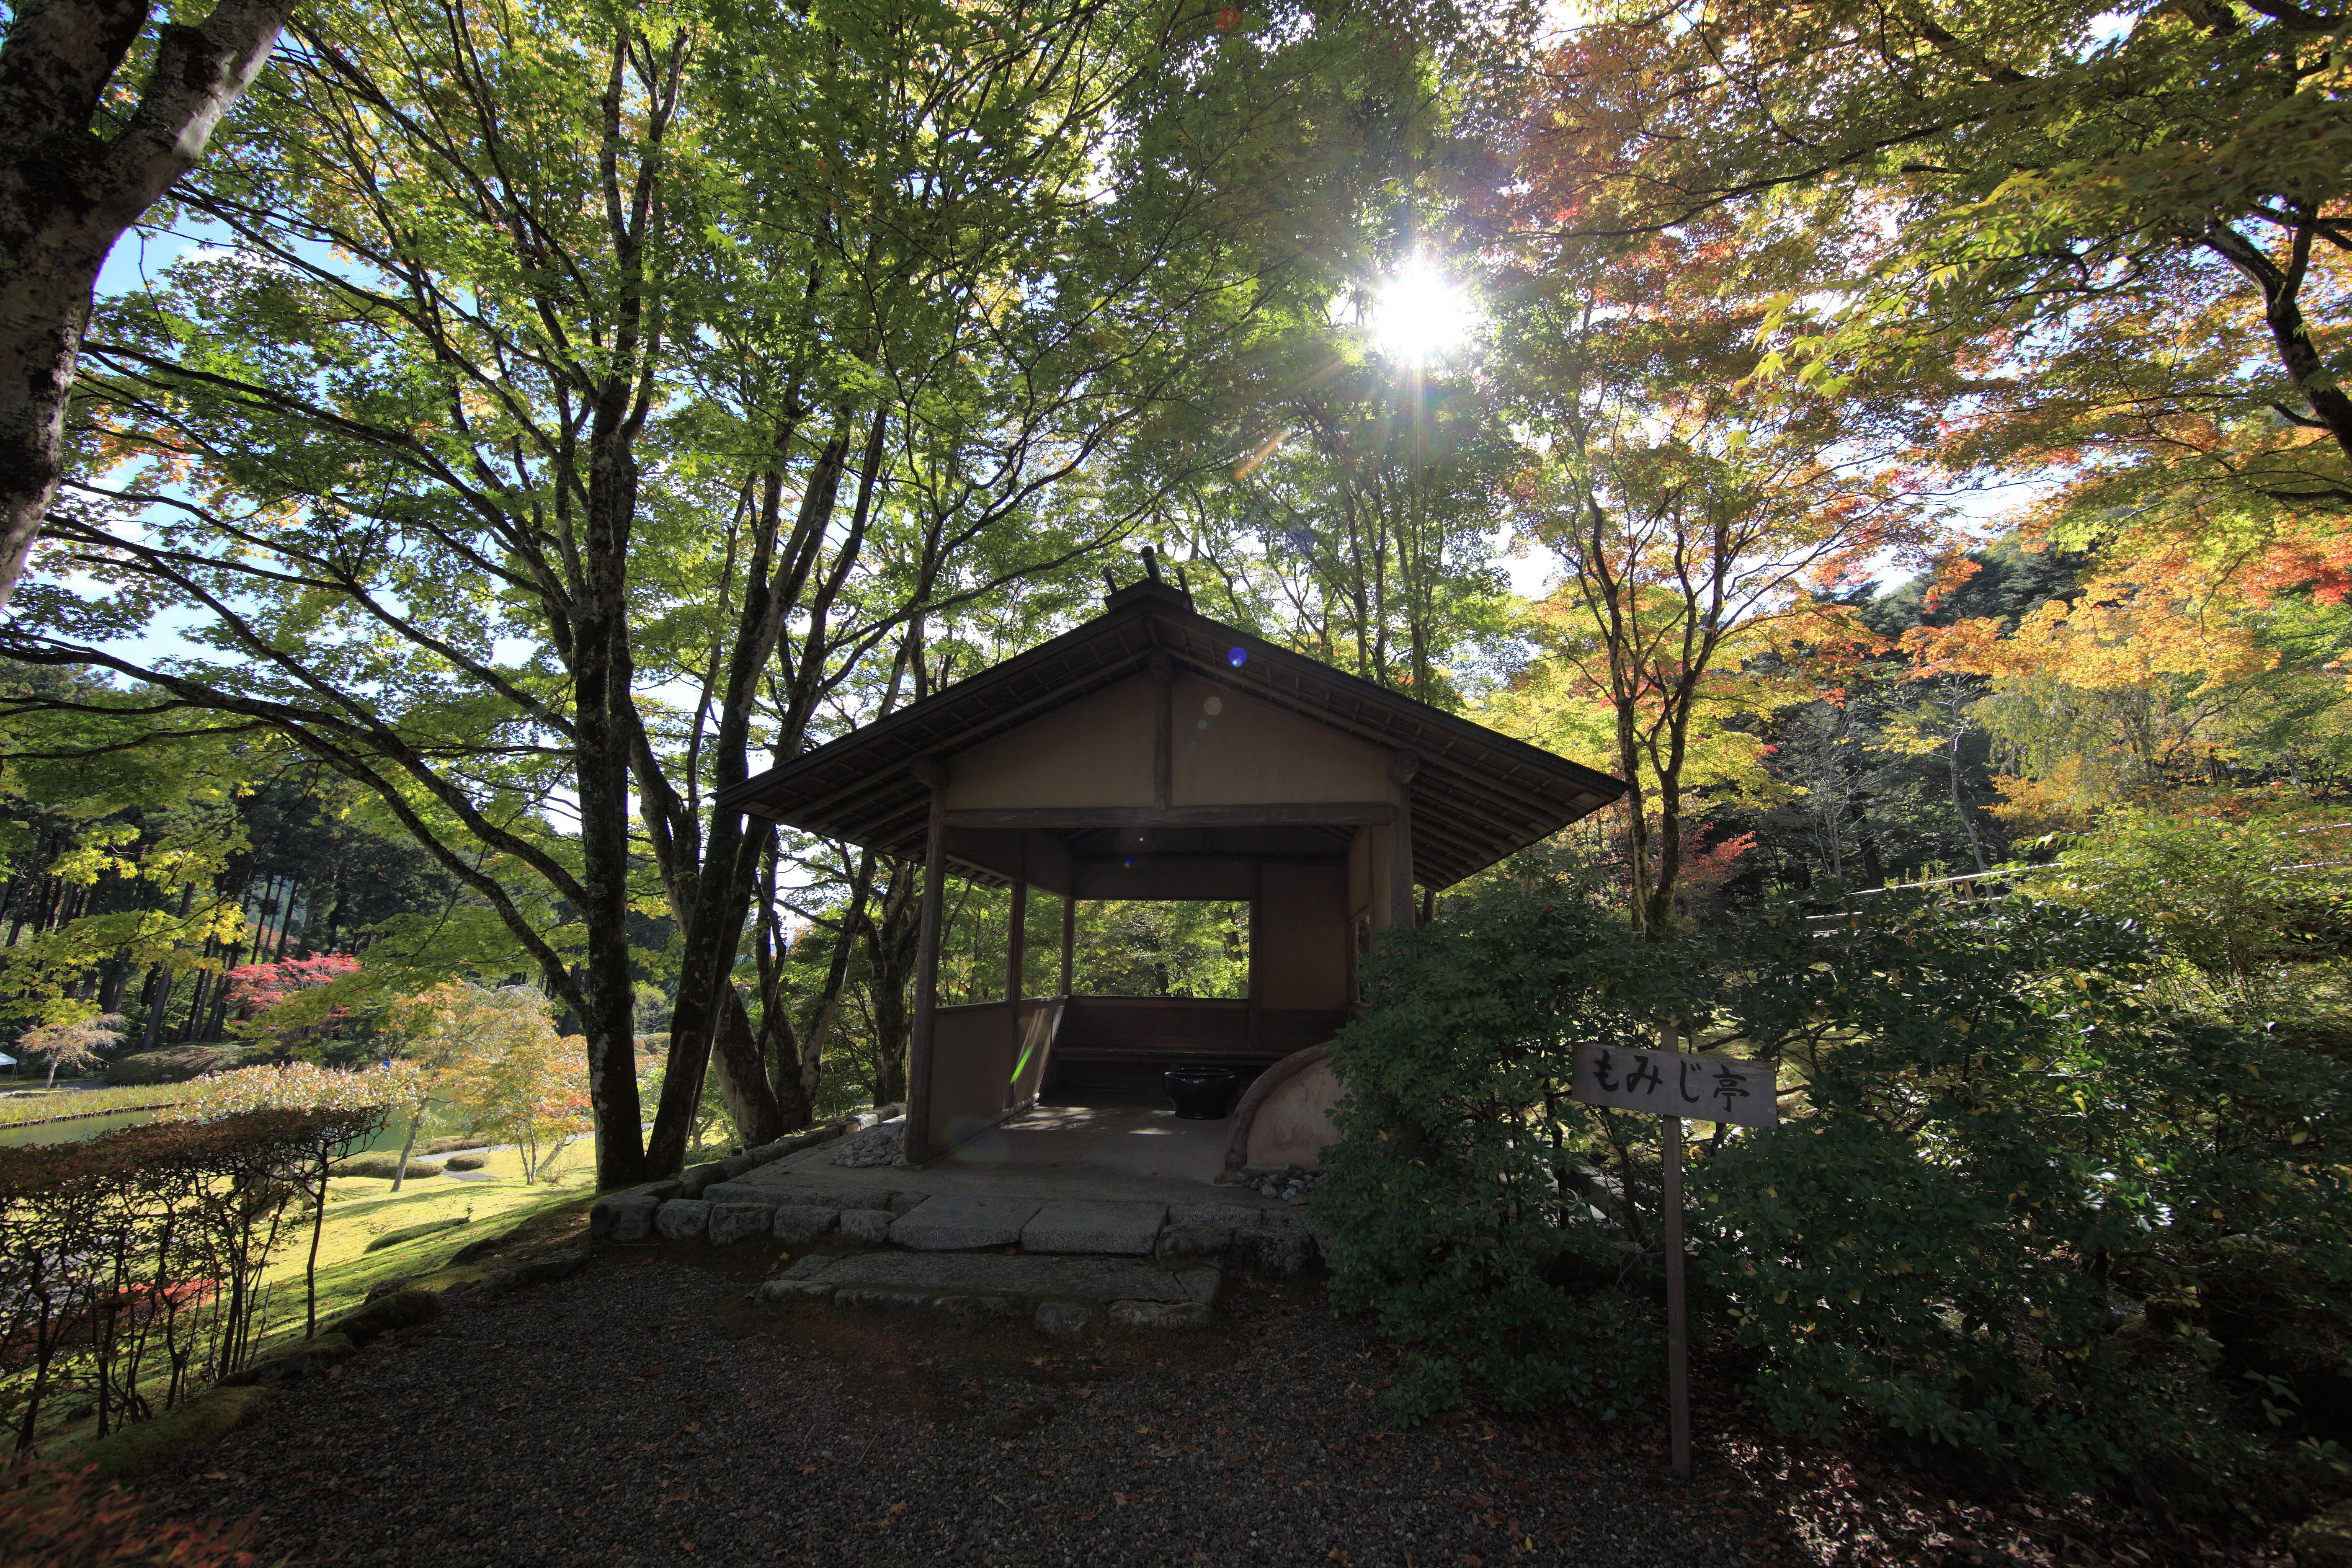
tree, forest, house, leaf, flower, home, high, cottage, autumn, park, garden, season, cool image, shrine, tochigi, 5d, hires, estate, arbor, woodland, i, markii, hi, res, resolution, kanuma, furuminejinja, kohohen, rural area, shinto shrine, woody plant